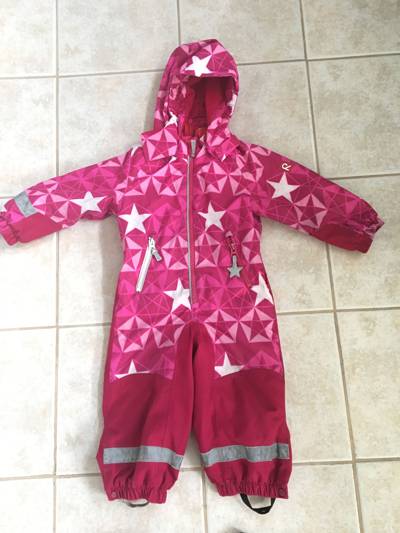
Waste category: clothes